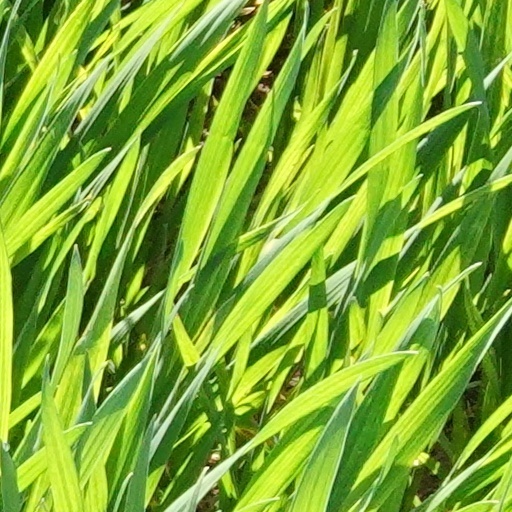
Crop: wheat